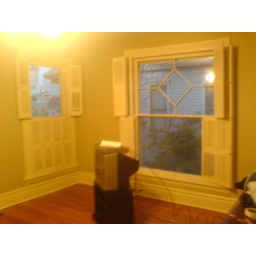
the windows in my bedroom